Art Gallery of New South Wales

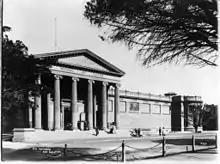
The Art Gallery of New South Wales

On 24 April 1871, a public meeting was convened in Sydney to establish an Academy of Art "for the purpose of promoting the fine arts through lectures, art classes and regular exhibitions." Eliezer Levi Montefiore (brother of Jacob Levi Montefiore and nephew of Jacob and Joseph Barrow Montefiore) co-founded the New South Wales Academy of Art (also referred to as simply the Academy of Art) in 1872. From 1872 until 1879, the academy's main activity was the organisation of annual art exhibitions. The first exhibition of colonial art, under the auspices of the academy, was held at the Chamber of Commerce, Sydney Exchange in 1874.